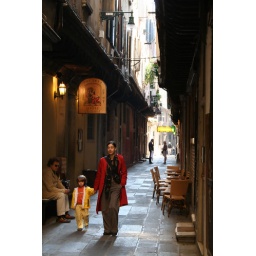
woman and son walking in Venice